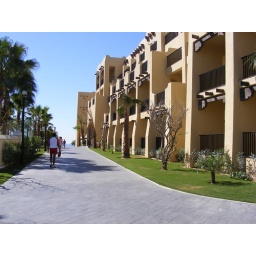
walkway near building 7 heading to pools and beach